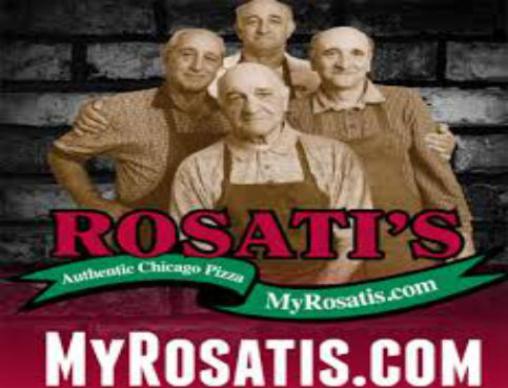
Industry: Food